Hakusan Station (Tokyo)

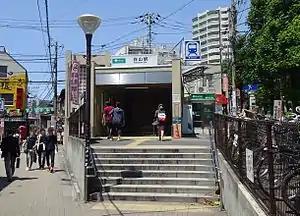
Entrance A3 in June 2016

is a subway station on the Toei Mita Line in Bunkyo, Tokyo, Japan, operated by Toei Subway.